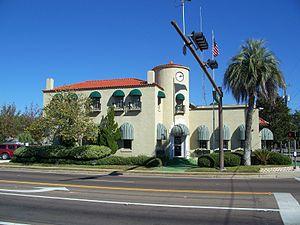
Lynn Haven est une ville américaine située dans le comté de Bay en Floride. Au recensement de 2010, sa population était de 18 493 habitants.